Albert Apponyi

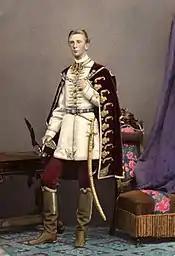
21 years old Albert Apponyi.

Albert Apponyi was born on 29 May 1846, in Vienna, where his father, Count György Apponyi, was the resident Hungarian Chancellor at the time. He belonged to an ancient noble family dating back to the 13th century. His mother, Countess Júliane Sztáray de Nagymihály et Sztára (1820-1871) was also member of an equally old Hungarian nobility.